The Bridge of San Luis Rey (2004 film)

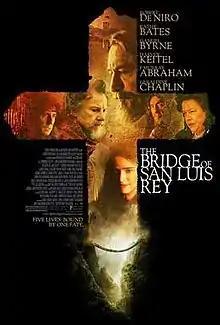
Promotional poster

The Bridge of San Luis Rey is a 2004 drama film directed by Mary McGuckian and featuring an ensemble cast, including Robert De Niro, Pilar López de Ayala, F. Murray Abraham, Kathy Bates, Gabriel Byrne, Émilie Dequenne, and Harvey Keitel. It is based on Thornton Wilder's 1927 novel of the same name. The film was released in 2004 in Spain and 2005 in the U.S. and abroad. Despite praise for its costume design, the film was poorly received by critics.